Music of Philadelphia

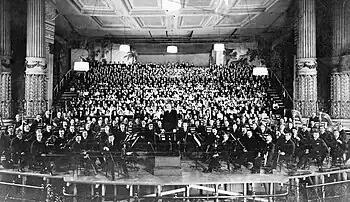
The Philadelphia Orchestra performs the nation's premiere of Mahler's Symphony No. 8 in Eb in 1916, conducted by Leopold Stokowski.

Philadelphia's Holy Trinity Church published the first German-American Catholic catechism in 1810, while the music director of St. Augustine's Catholic Church, Benjamin Carr, also published hymnbooks in the early 19th century. Carr's 1805 work introduced "O Sanctissima" and "Adeste Fideles" to American Catholics. The American Sodality movement began in Philadelphia in 1841, founded by Felix Barbelin; Barbelin personally prepared the first "American Sodality Manual", which was followed by others throughout the later 19th century. The Catholic Church of Philadelphia established important institutions of musical education in the early 19th century, with the foundation a singing school and boys choir. Throughout the 1810s premieres of Ludwig van Beethoven’s works like his Eroica Symphony which premiered in 1811. The Sisters of Notre Dame de Namur and the Sisters of the Holy Child published several collections of hymns, some of which were later included in "St. Basil's Hymnal".